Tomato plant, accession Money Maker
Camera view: horizontal (90 deg, fisheye); turntable rotation: 0 degrees
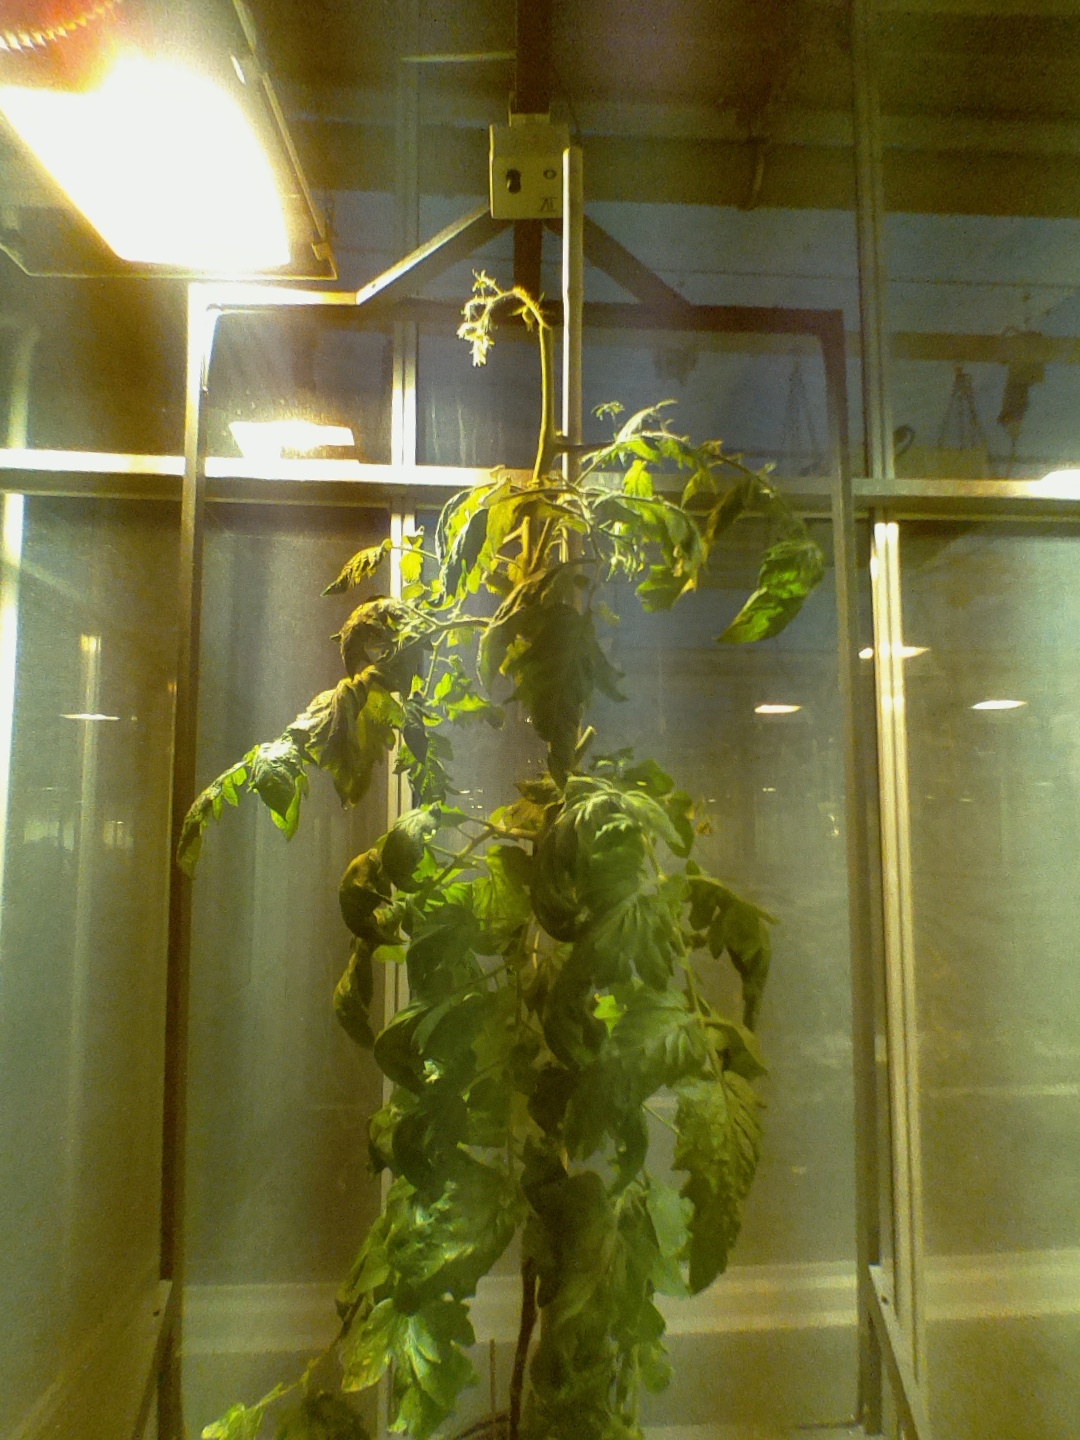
BBCH growth stage 73: 30%-40% of final fruit size